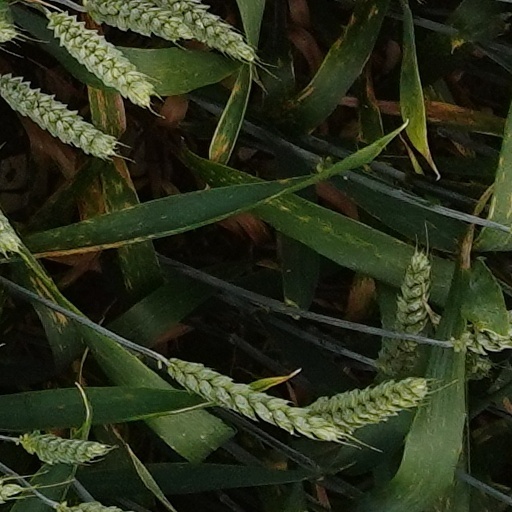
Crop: wheat